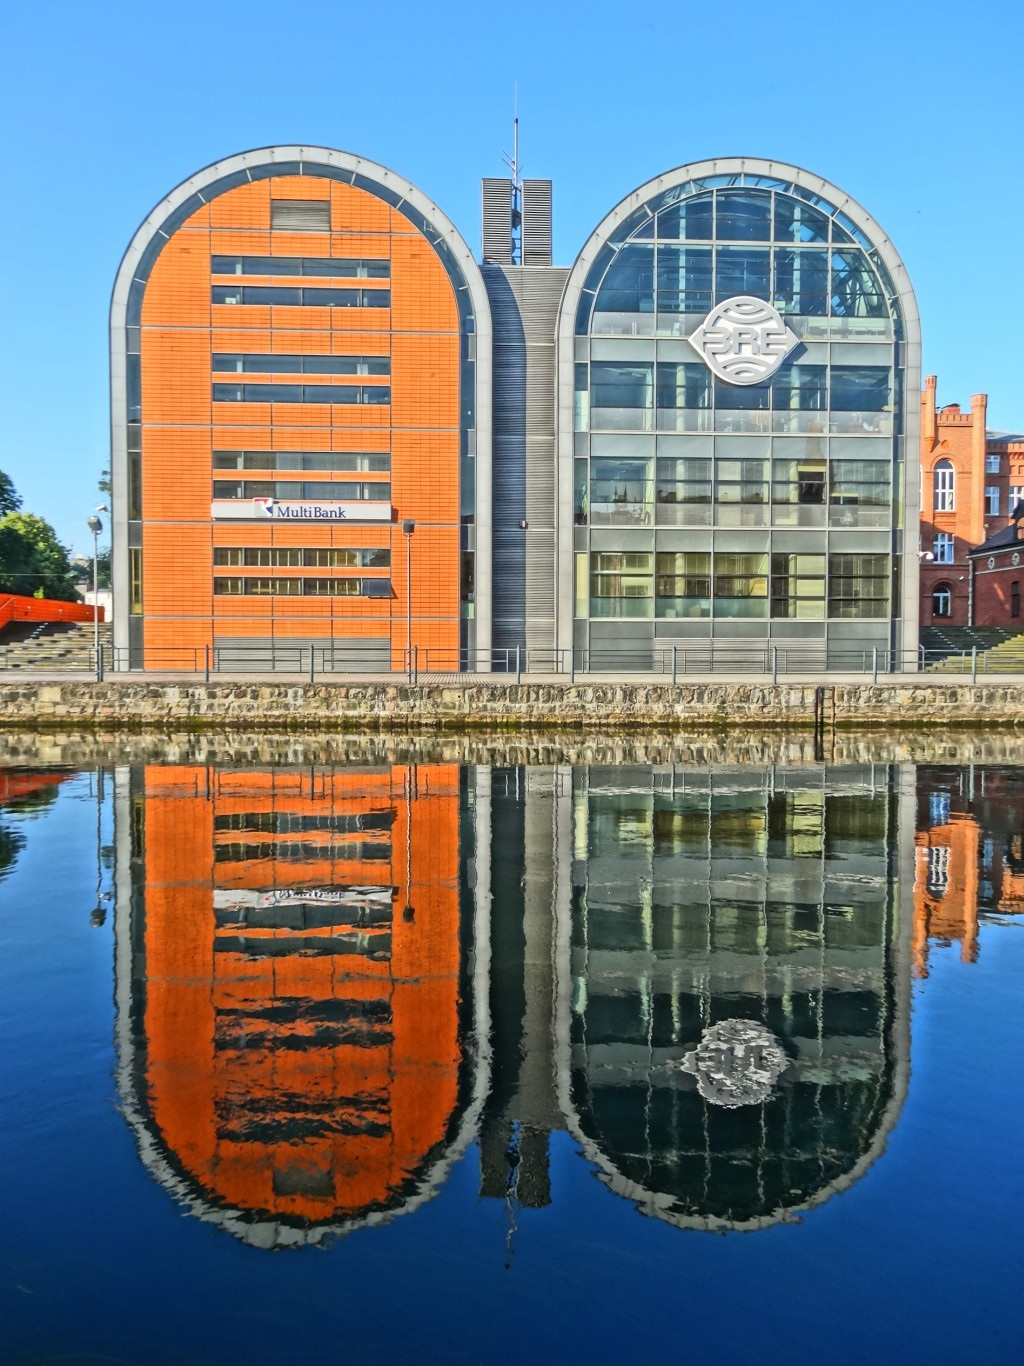
architecture, building, skyscraper, cityscape, reflection, landmark, facade, waterfront, modern, bydgoszcz, nowe spichrze